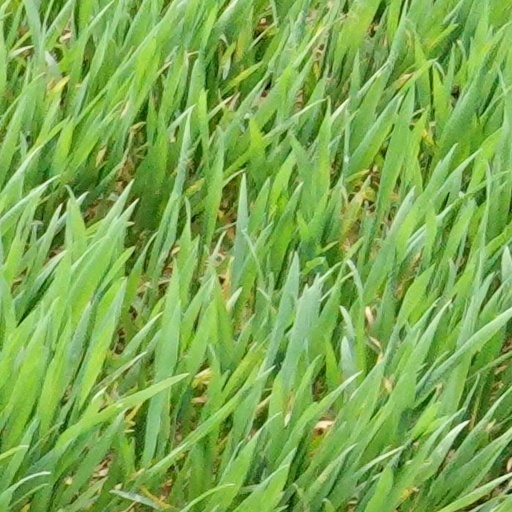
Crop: wheat